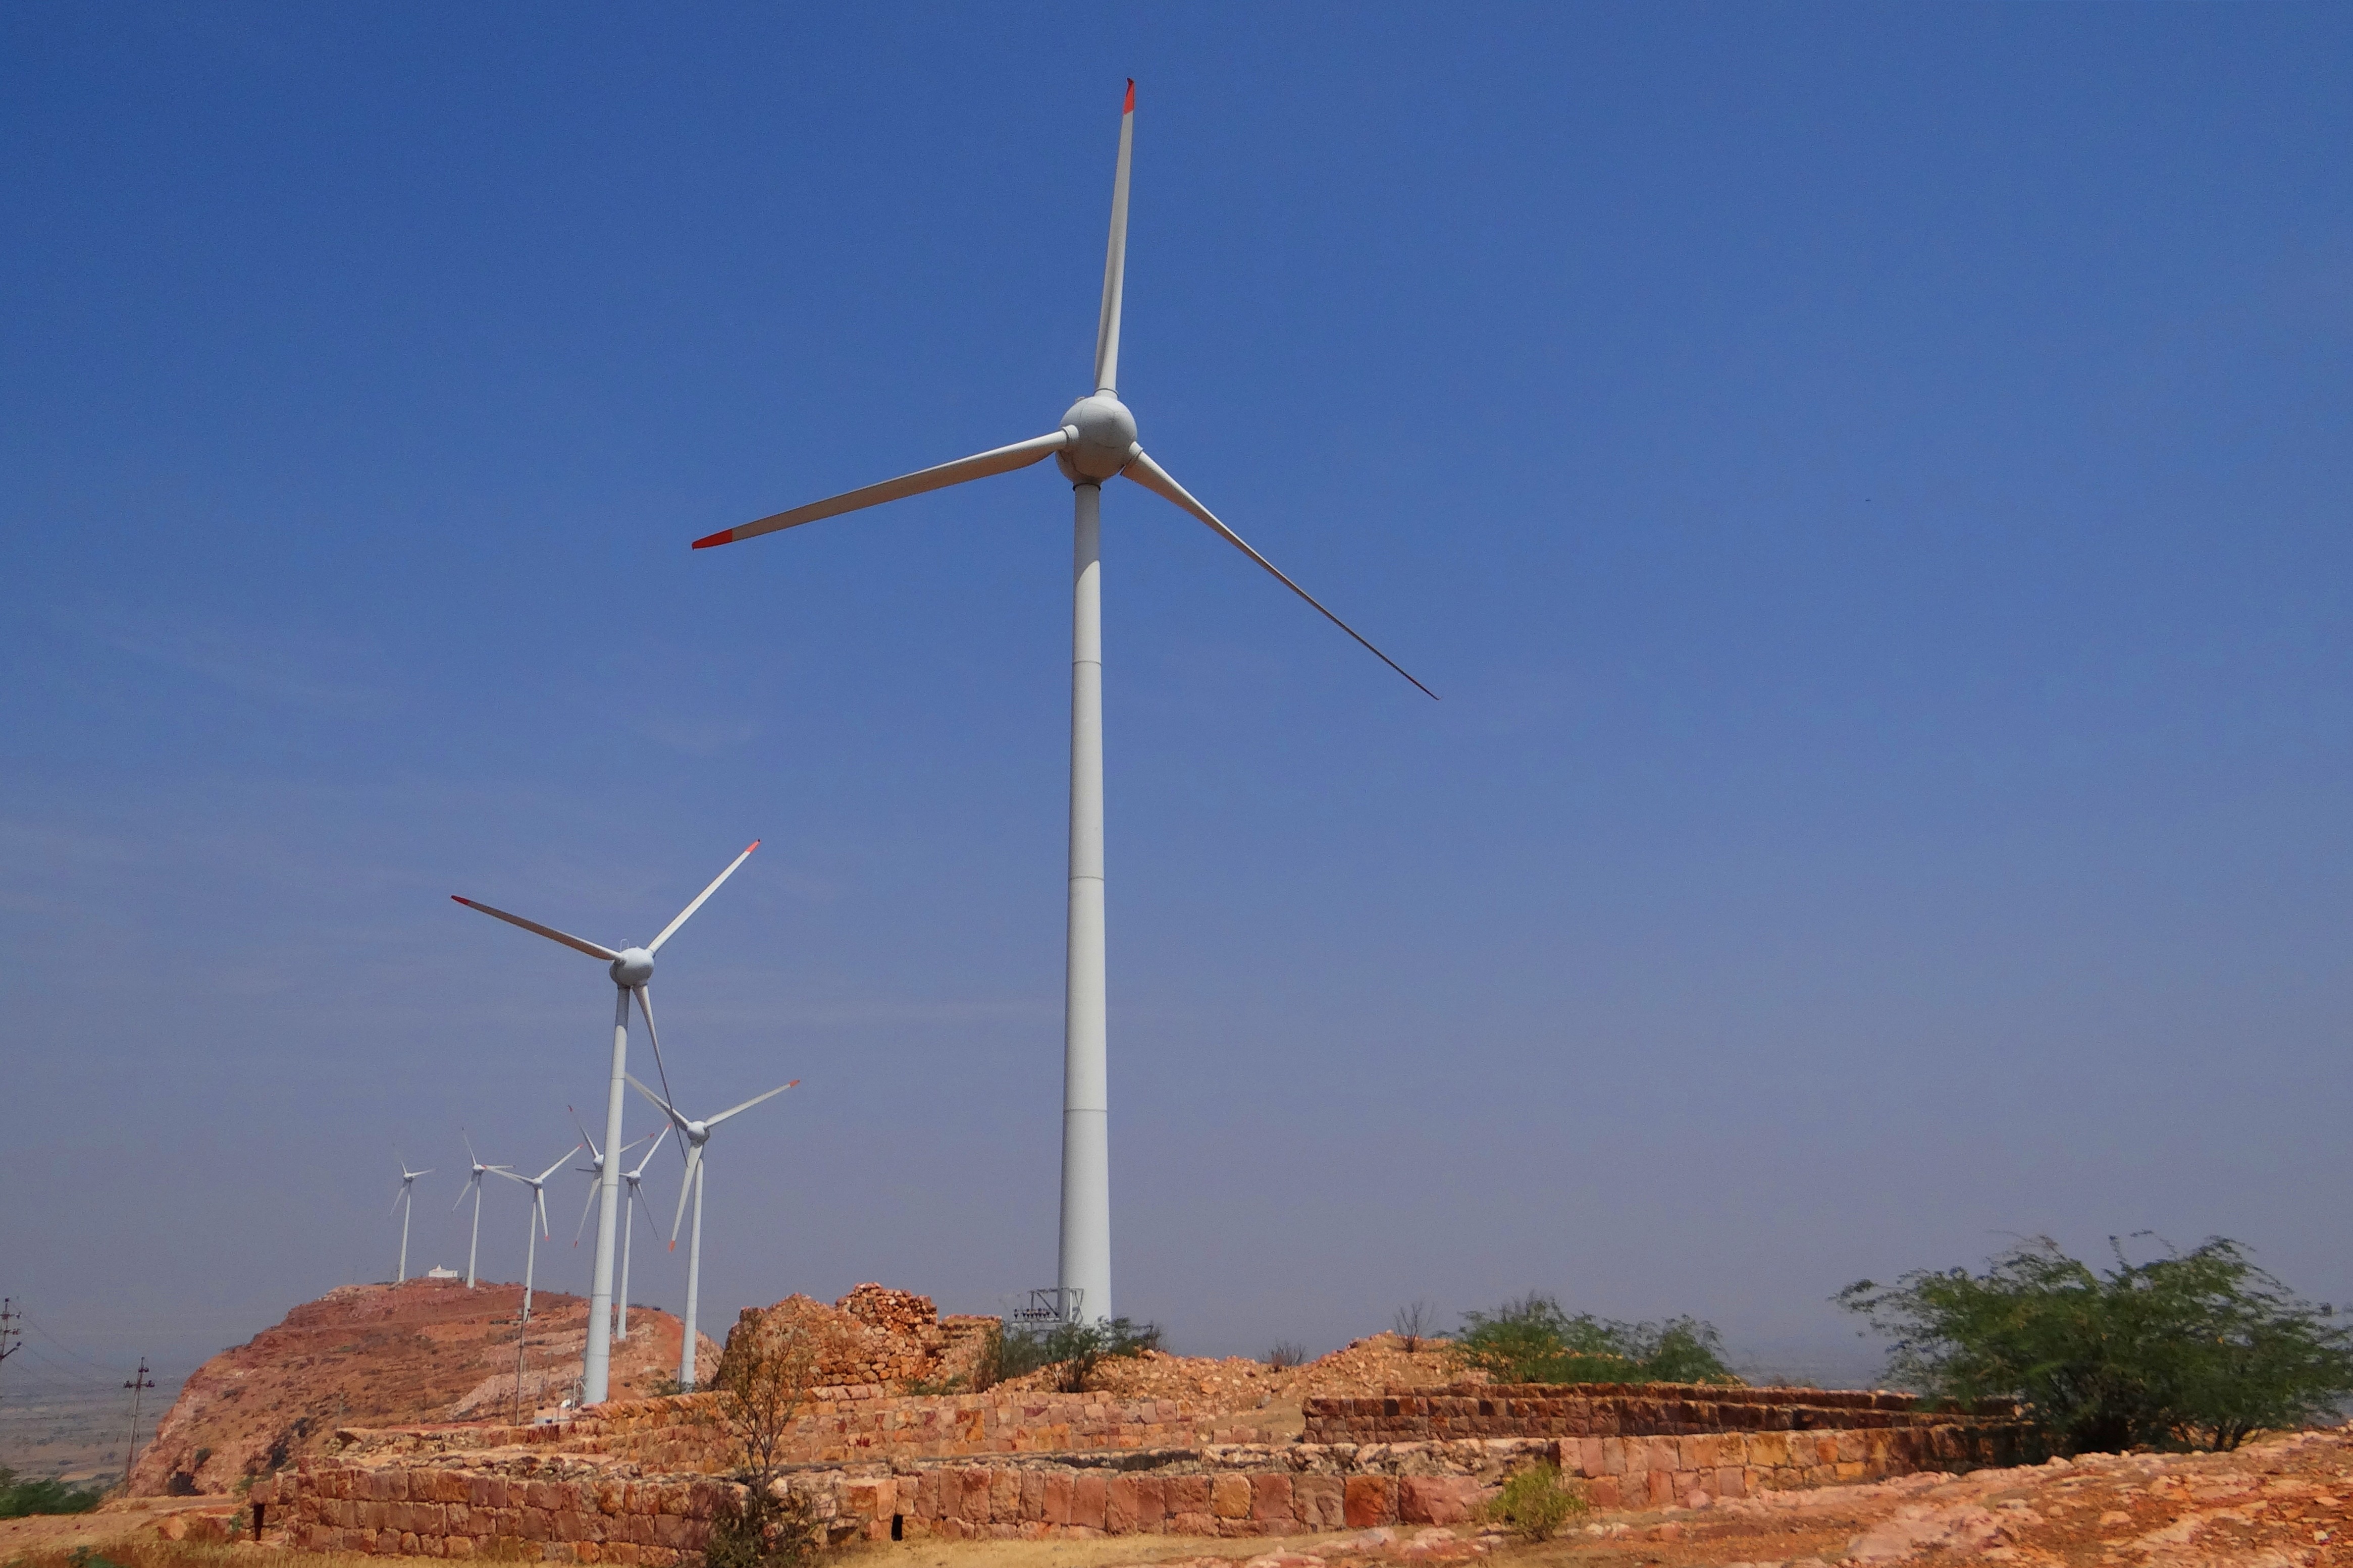
windmill, wind, machine, wind turbine, electricity, wind energy, energy, alternative energy, mill, wind farm, india, nargund